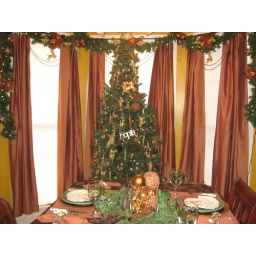
reindeer tree in kitchen Christmas 2008